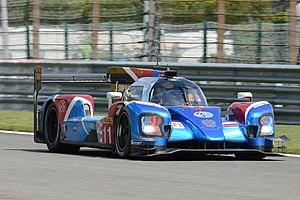
BR Engineering BR1 AER de l'écurie SMP Racing pilotée par Mikhail Aleshin, Stoffel Vandoorne et Vitaly Petrov aux 6 Heures de Spa 2019